Immaculate Conception Cathedral, Taiyuan

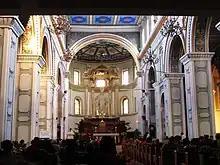
The interior of the cathedral, with the altar at the rear center and the square marble columns on both sides, 2012

The cathedral has a maximum occupancy of over 3,000 people. The ceiling height of the nave is , which is about a third taller than the side aisles. Between the ceilings of the nave and the aisles, there are two sets of arched windows. The walls of the aisles are also lined with rectangular windows. There are coupled Ionic pillars between each pair of windows. There are 20 square marble columns along the two sides of the nave.